Ibis the Invincible

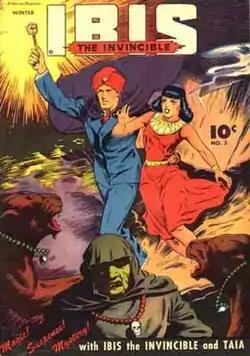
Cover to "Ibis the Invincible" #3, art by Bob Kingett.

Ibis the Invincible (also Ibis the Mystic) is the name of two fictional superheroes appearing in American comic books first published by Fawcett Comics, then Charlton Comics in 1955, and then DC Comics beginning in the 1970s. In 2022, the character also is published by Antarctic Press within Exciting Comics. Like many magician superheroes introduced in the Golden Age of Comics, Ibis owes much to the popular comic strip character Mandrake the Magician.